Minin and Pozharsky Square

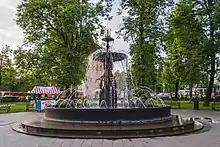
The first city fountain

Lack of water has always been a problem of citizens of the Upper Posad. In winter, they took water from ponds (Sarka, Black Pond, Myronositsky, Pokrovsky) and rivers (Pochayna, Black River, Kovalikha). In the summer, the reservoirs became shallow, silted and polluted with effluents of cesspools and garbage.